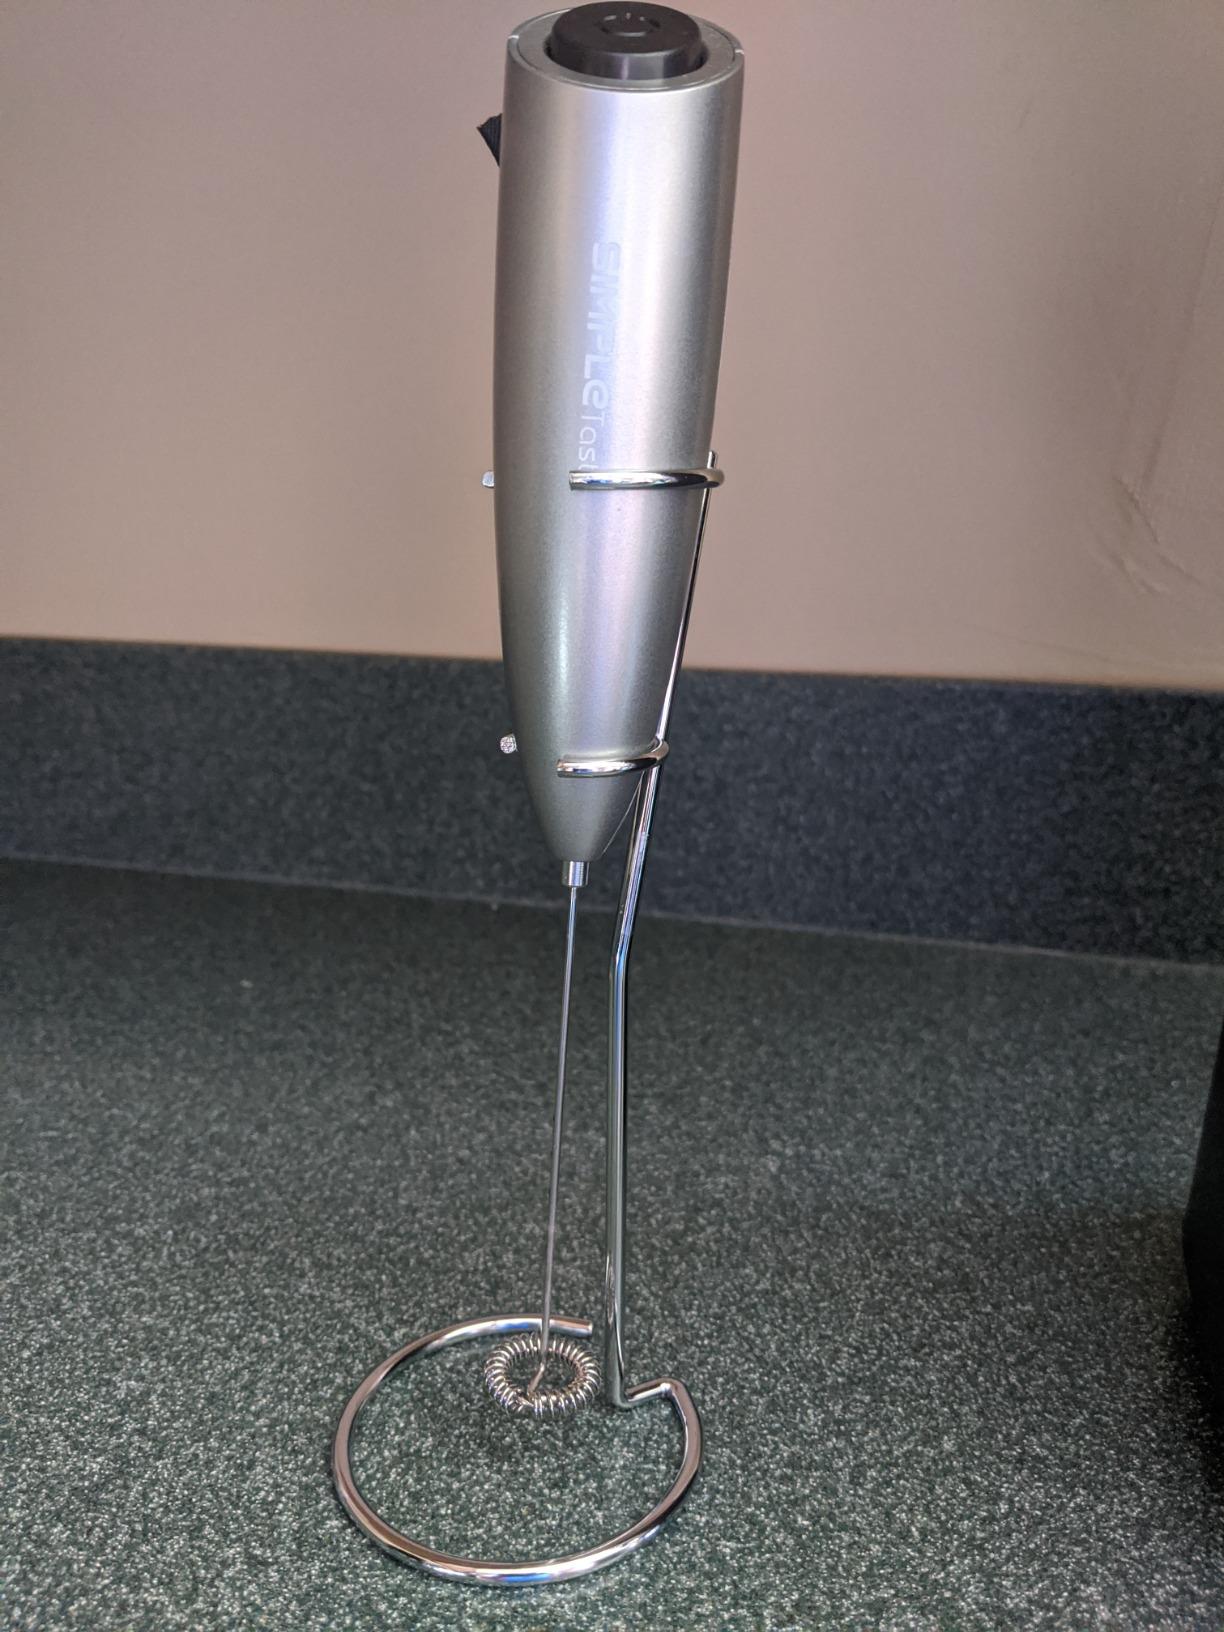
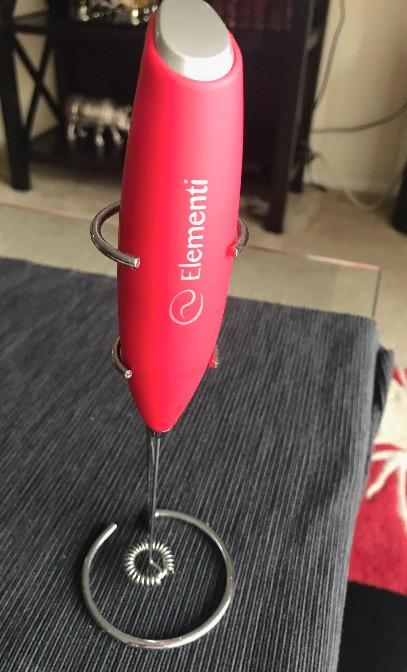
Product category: items_mixer
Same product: no